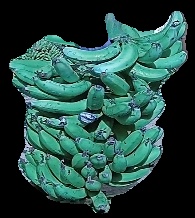
Variety: pachbale
Grade: grade3